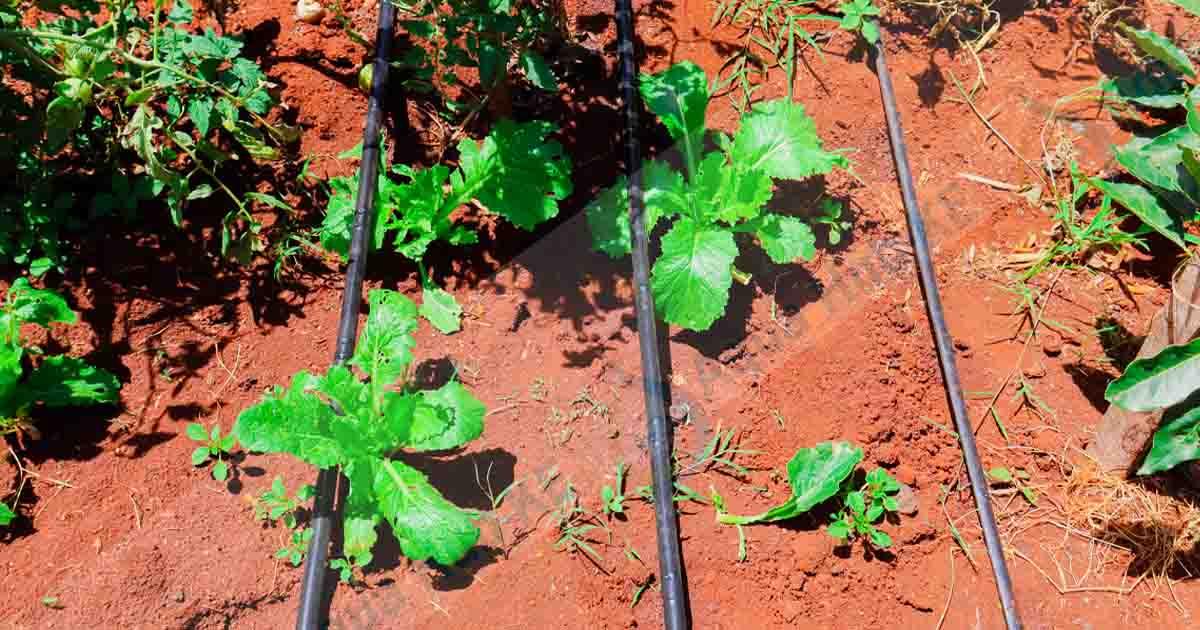
Mimea michanga ya kijani kibichi iliyopandwa kwenye udongo mwekundu ikiwezekana kwenye shamba. Kuna mistari miwili ya mirija mieusi labda mirija ya umwagiliaji inaendesha sambamba na mimea, baadhi ya magugu madogo yanaonekana kati ya mimea miwili.